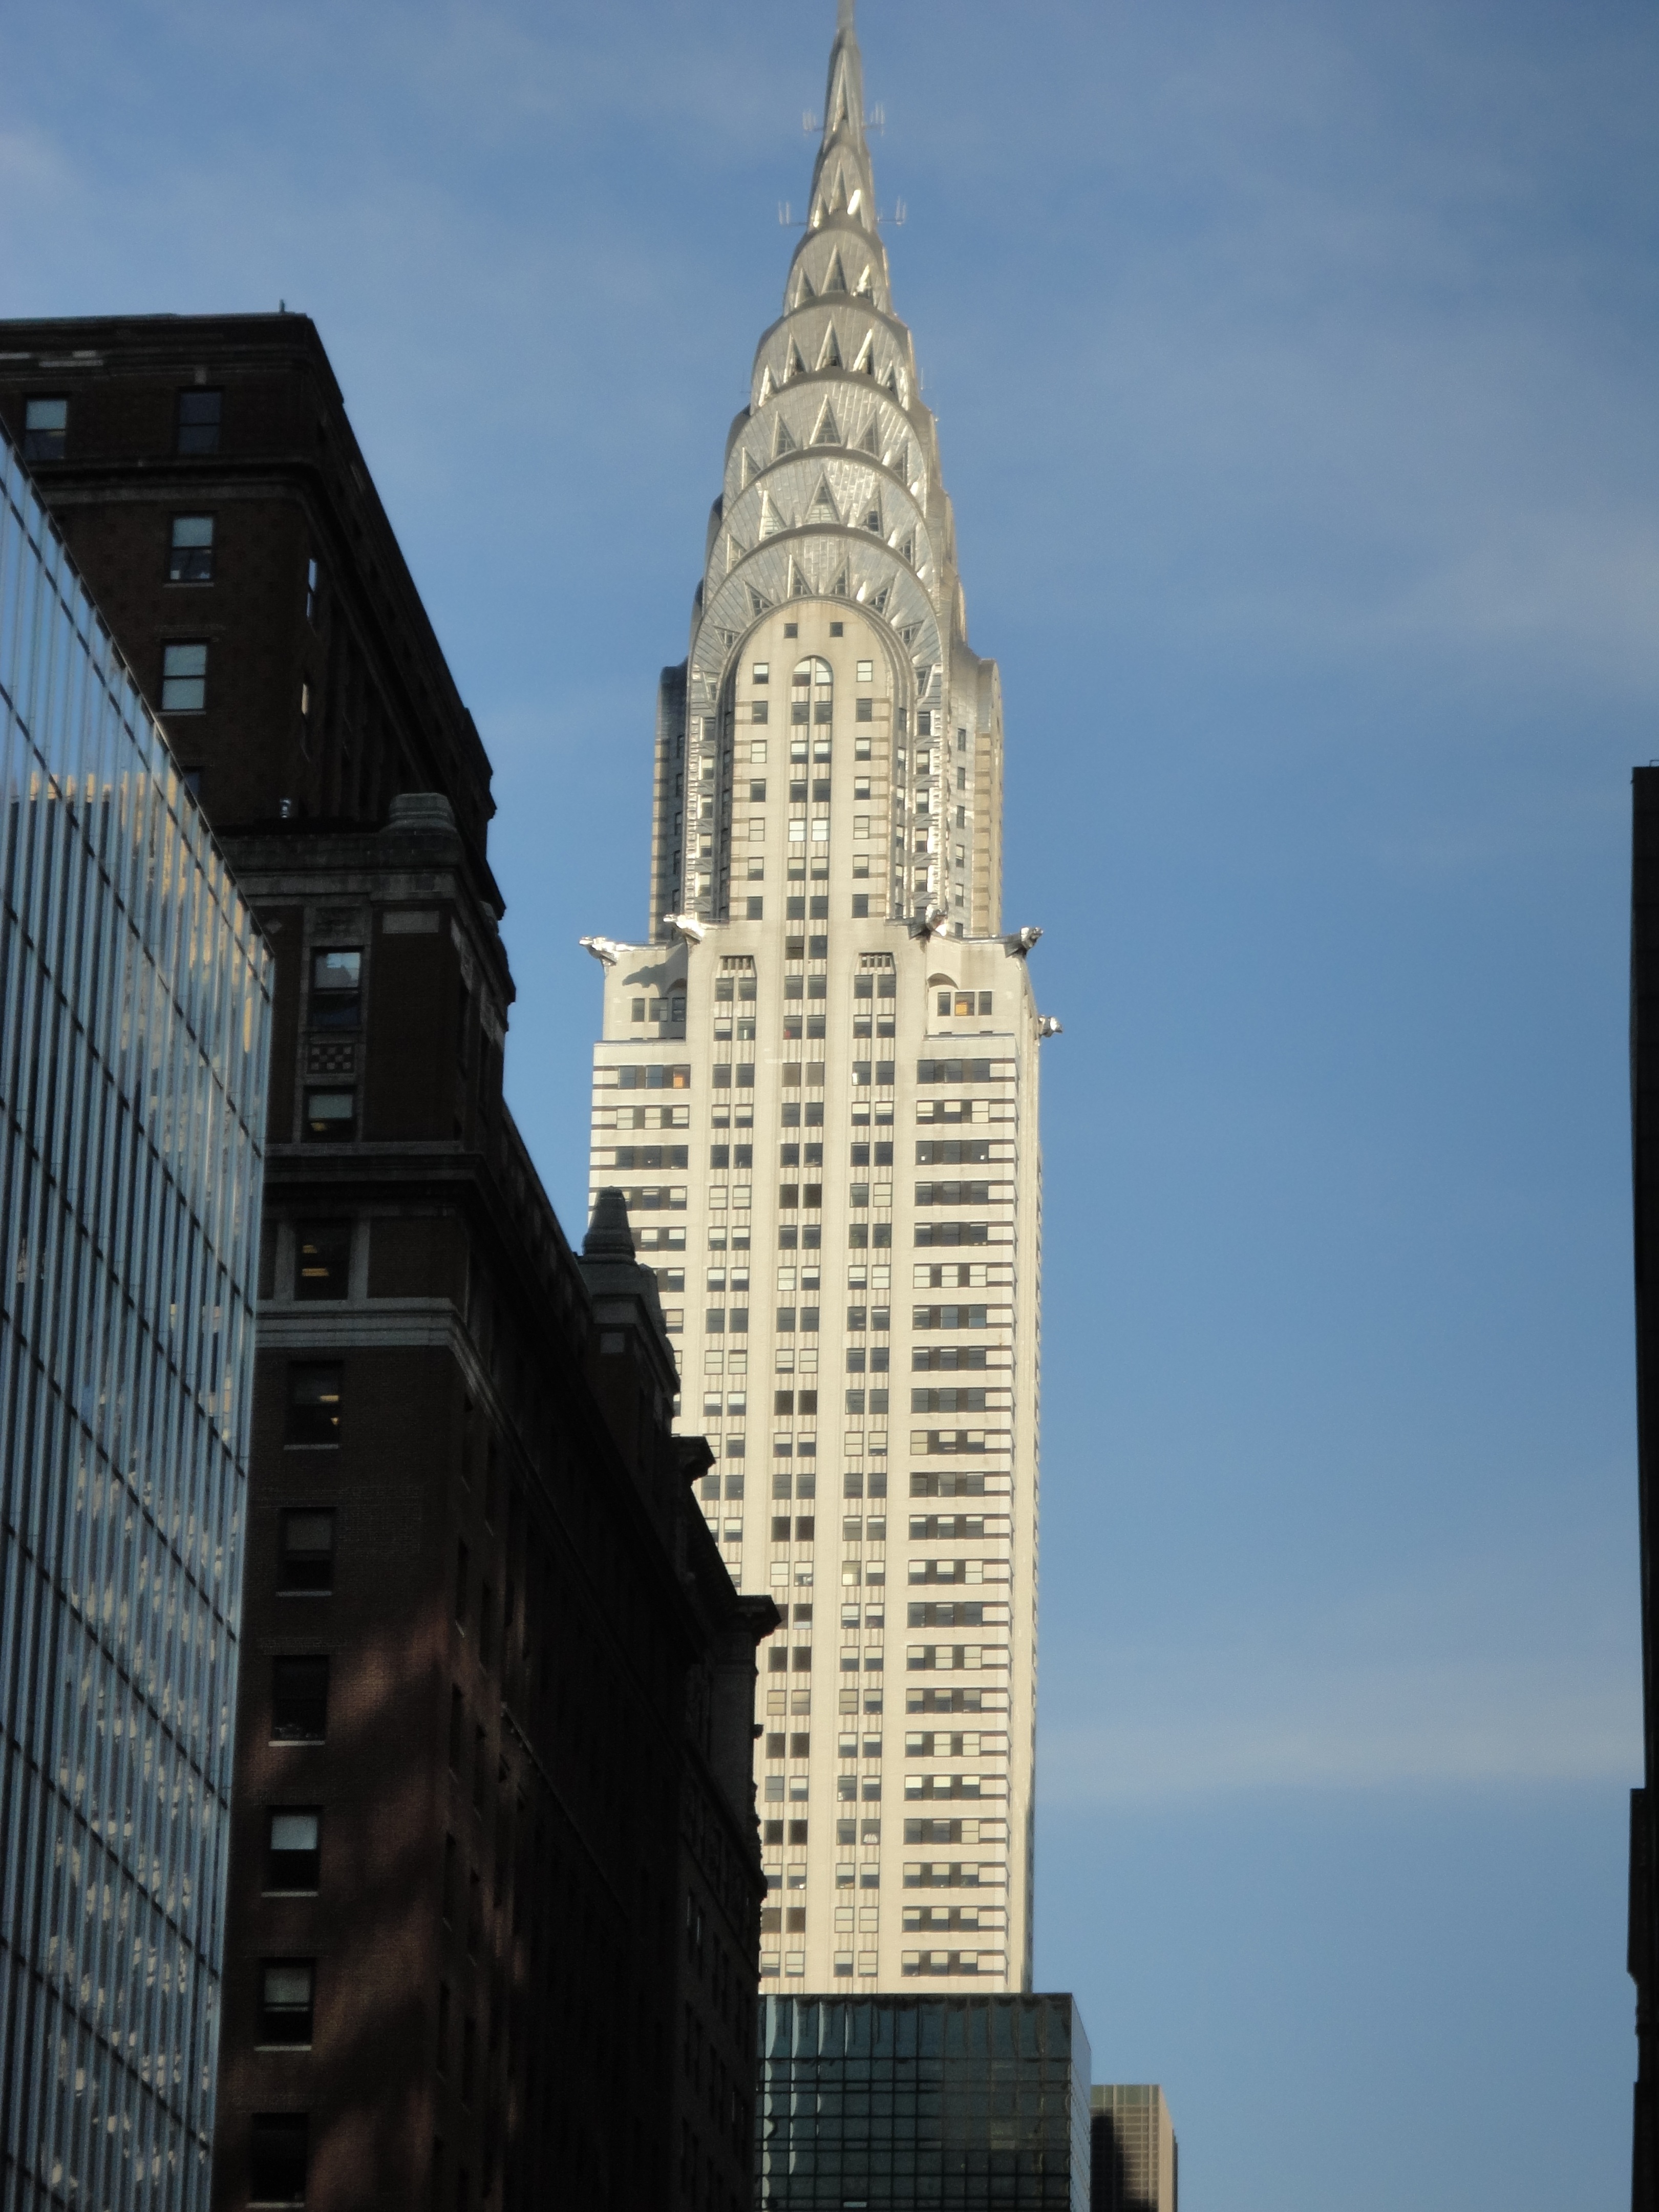
architecture, skyline, building, city, skyscraper, new york, cityscape, downtown, evening, reflection, tower, landmark, facade, empire state building, tower block, spire, metropolis, urban area, human settlement, metropolitan area